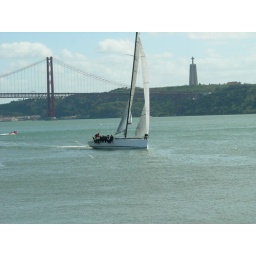
The Tajo River, a boat and in the background the bridge of Seguros Mafre :D